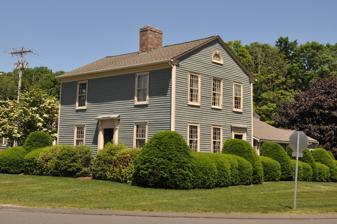
Building: Treadwell House
Country: United States of America
Year built: 1810
Historic house in Connecticut, United States For the William Treadwell house in Hudson, Michigan, see William Treadwell House . United States historic place Treadwell House U.S. National Register of Historic Places Show map of Connecticut Show map of the United States Location 253 Spielman Hwy., Burlington, Connecticut Coordinates 41°46′8″N 72°57′52″W / 41.76889°N 72.96444°W / 41.76889; -72.96444 Area 0.5 acres (0.20 ha) Built 1810 ( 1810 ) Architectural style Greek Revival, Federal NRHP reference No. 82004395 Added to NRHP April 27, 1982 The Treadwell House is a historic house at 253 Spielman Highway in the center of Burlington, Connecticut .  Built about 1810 for John Treadwell , then the Governor of Connecticut , it is a distinctive local example of Federal period architecture with Greek Revival overlay features.  It was listed on the National Register of Historic Places in 1982. It is now used for commercial purposes. Description and history The Treadwell House stands in the village center of Burlington, on the east side of its triangular green, between George Washington Turnpike and Spielman Highway ( Connecticut Route 4 ).  It is a 2 + 1 ⁄ 2 -story wood-frame structure, with a gabled roof, central chimney, and clapboarded exterior.  Its primary facade faces south toward the turnpike, while a secondary facade faces west to the green, with the roof ridge oriented north–south.  The south facade is three bays wide, with the main entrance in the right bay.  The door and windows are framed by modest mouldings, and there is a half-round opening (presently filled with a louver, but originally with a window) in the gable above.  The west facade is also three bays wide, with a more elaborate but false entrance at its center, framed by pilasters and topped by an entablature and cornice.  A modernized ell extends eastward from the main block. The house was built about 1810 for John Treadwell, a Farmington native who was then serving as Governor of Connecticut; however, there is no evidence he ever actually resided here, since his residence was always listed as Farmington.  The house is remarkably little-altered, and some of its Greek Revival features are a notably early adoption of that style.  The next two owners of the house were ministers at the local Congregational church.  The building was purchased by the town in 1970, which used it for storage.  Declared surplus in the late 1970s, it was rescued from demolition by local preservationists, and readapted for use as a bank. See also National Register of Historic Places listings in Hartford County, Connecticut References